Saint Quentin's Church

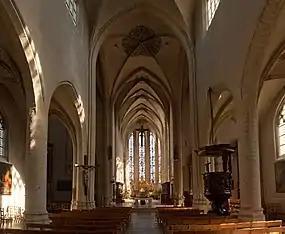
The nave

Under the eastern crossbow, the remains of a triumphal cross in polychromed wood with statues of Mary and John (circa 1500) hang against the eastern crossroads and centrally Christ on the cross (circa 1600). Against the north and south wall of the choir stand the baroque choir stalls (circa 1650–1720)t. The choir stalls are decorated with statues sculpted by the Antwerp sculptor Jan (Frans) van Ussel or van Ursel (1760-1802). They represent the apostles, the seven Christian virtues and personifications of Love, Prayer, Penance and Teaching. The current, recent altar in natural stone is located under the eastern crossing arch.